Götzis

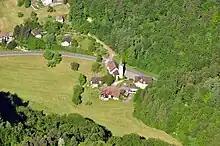
Götzis seen from the air.

The town is well known for its annual hypo-combined events meeting, the so-called Hypo-Meeting, where some of the world's leading decathletes and heptathletes gather in the Mösle stadium. Past winners at Götzis include former decathlon world record holder, Olympic and world champion Roman Šebrle (who achieved the record at the 2001 Götzis meeting), world champion Bryan Clay and Olympic champion Carolina Klüft.